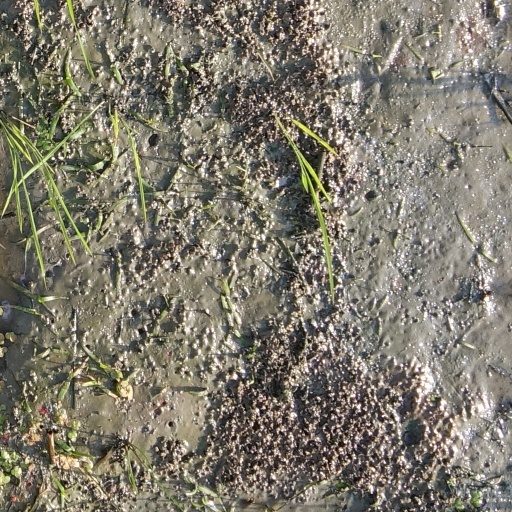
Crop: rice